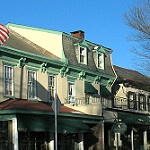
Label: buildings